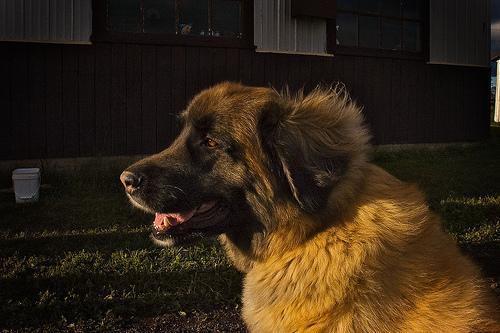
Leonberg